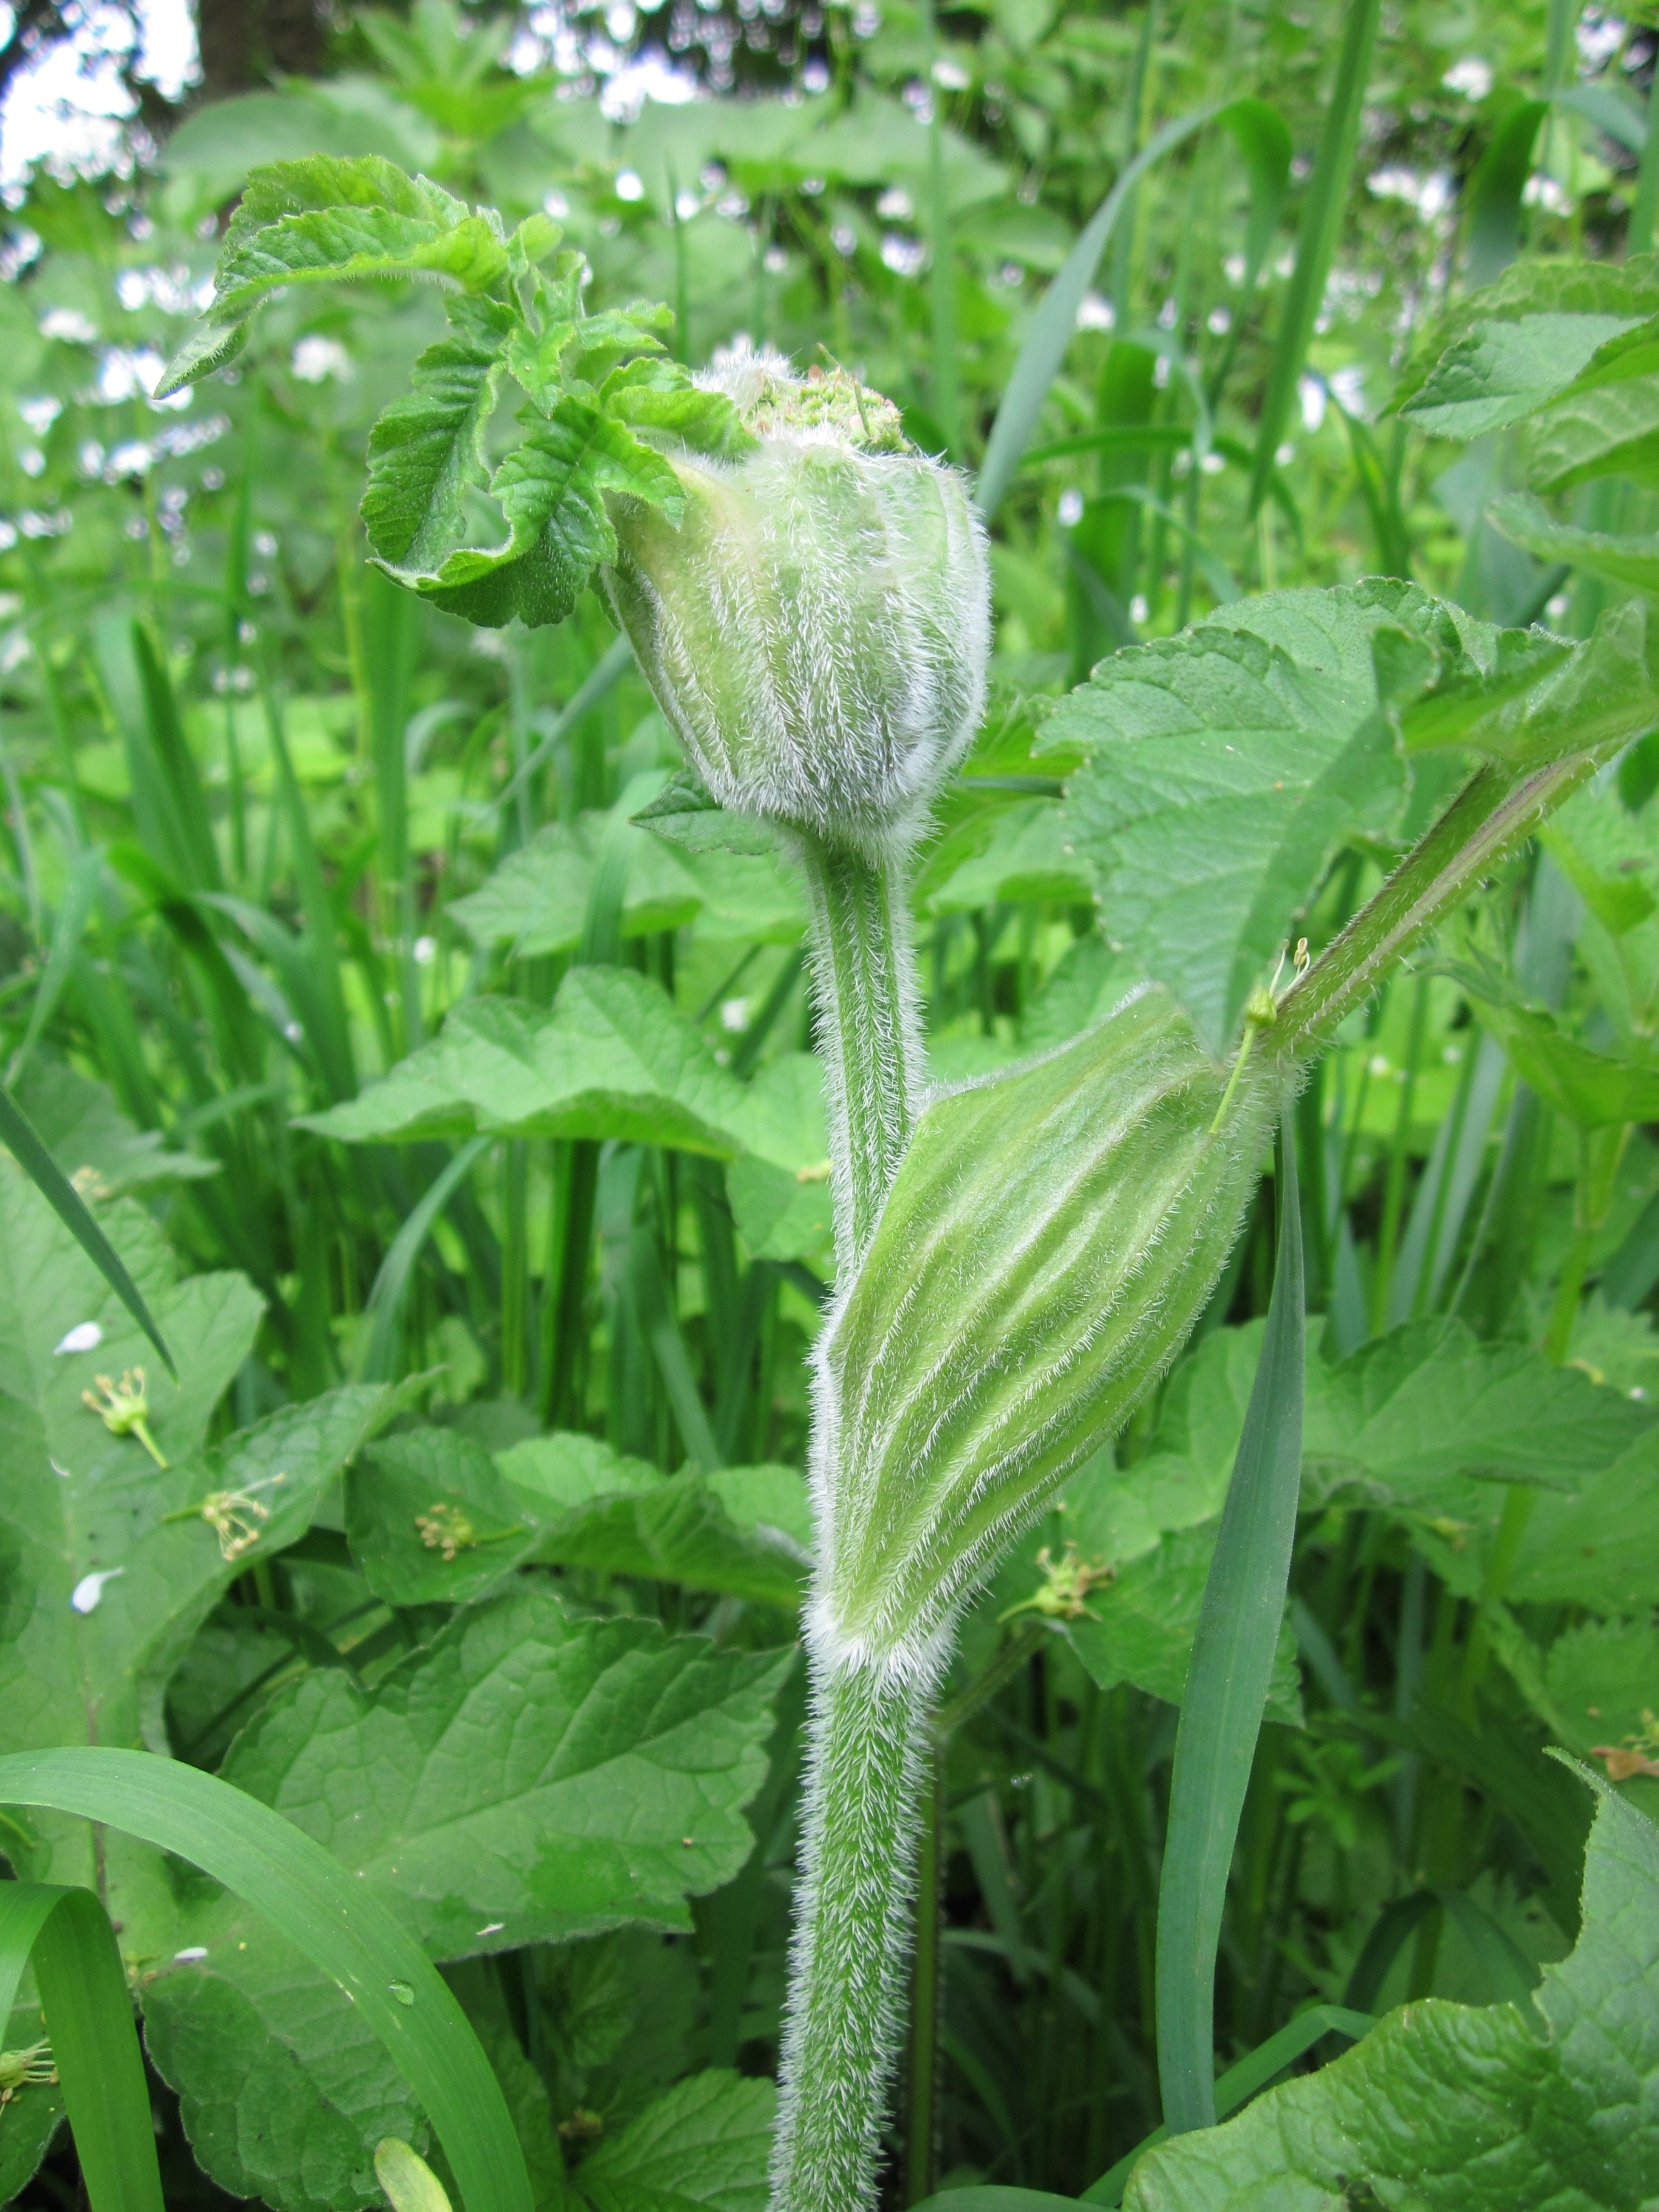
plant, leaf, flower, food, herb, produce, vegetable, botany, flora, wildflower, species, flowering plant, daisy family, hogweed, heracleum sphondylium, annual plant, eltrot, common hogweed, land plant